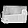
Label: Bag